Battle of Secessionville

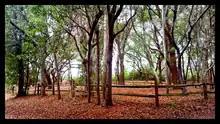
Secessionville Battlefield

The Battle of Secessionville (or the First Battle of James Island) was fought on June 16, 1862, during the American Civil War. Confederate forces defeated the Union's only attempt to capture Charleston, South Carolina, by land. It is noted for the court martial of the Union brigadier general Henry Benham for trying to take James Island, which was against the orders given.